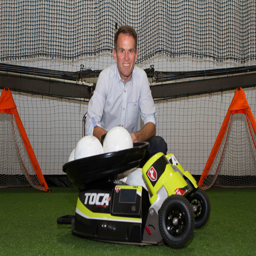
person has deep roots in the sport of soccer , having played professionally , including appearances .